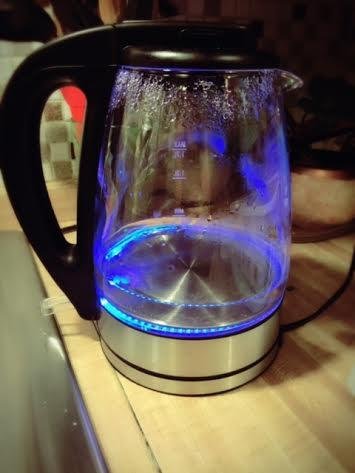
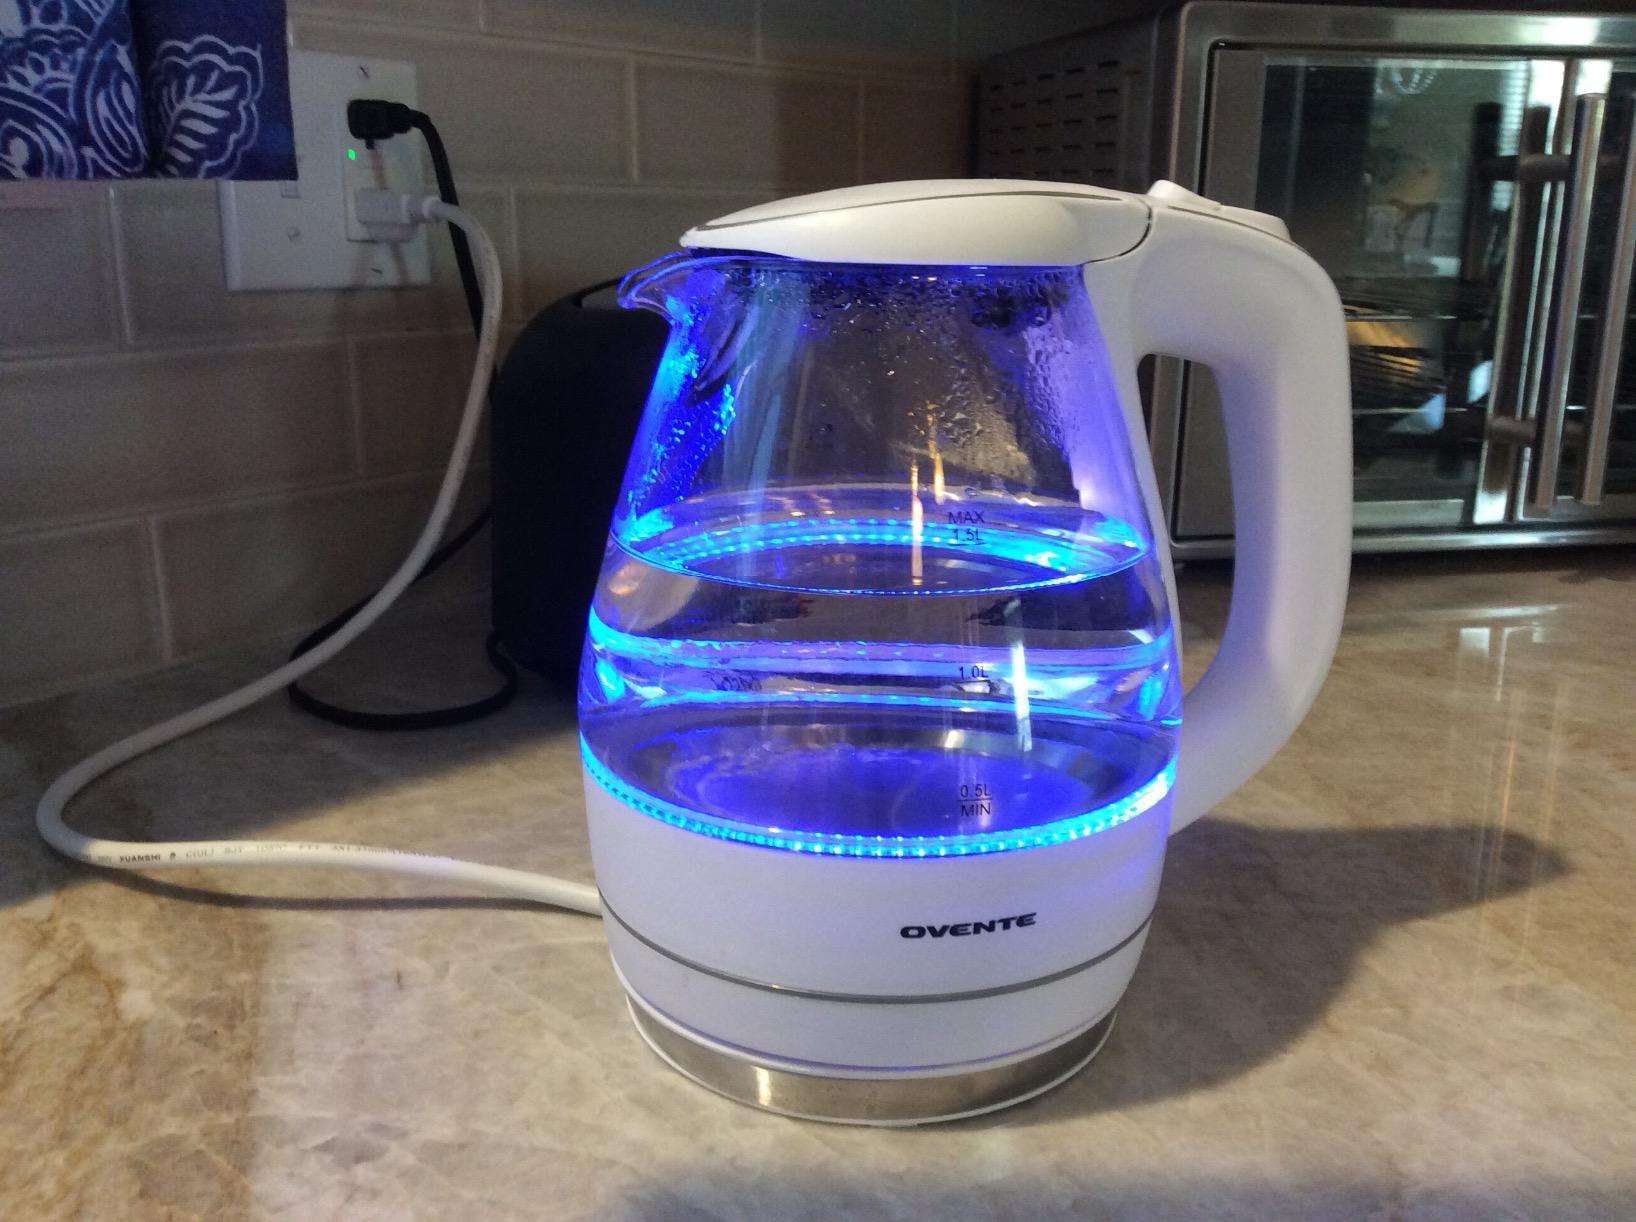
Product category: items_kettle
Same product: no